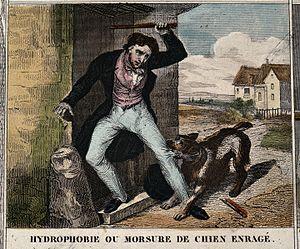
Les zoonoses sont des maladies et infections. Le terme couvrant ici également les infestations parasitaires dont les agents se transmettent naturellement des animaux à l'être humain, et vice-versa. Le terme a été créé au XIXᵉ siècle, à partir du grec ζῷον zôon, « animal » et νόσος nósos, « maladie », par Rudolf Virchow. Il couvre les zoo-anthroponoses et les anthropo-zoonoses. D'un point de vue pratique, l'étude des zoonoses est principalement motivée dans le second cas, quand l'animal joue un rôle dans la transmission de l’agent pathogène d'une maladie affectant la santé humaine. Sont exclues du champ des zoonoses les maladies non infectieuses causées par des animaux, les maladies infectieuses transmises artificiellement d'une espèce à l'autre et celles qui sont transmises passivement par des produits d'origine animale. De même, les maladies communes à l'humain et à certains animaux, sans transmission inter-espèces, ne rentrent pas dans le champ des zoonoses.